Hirahata Station

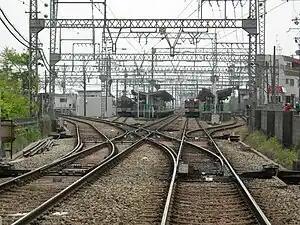
Hirahata Station

is a junction passenger railway station located in the city of Yamatokōriyama, Nara Prefecture, Japan. It is operated by the private transportation company, Kintetsu Railway.